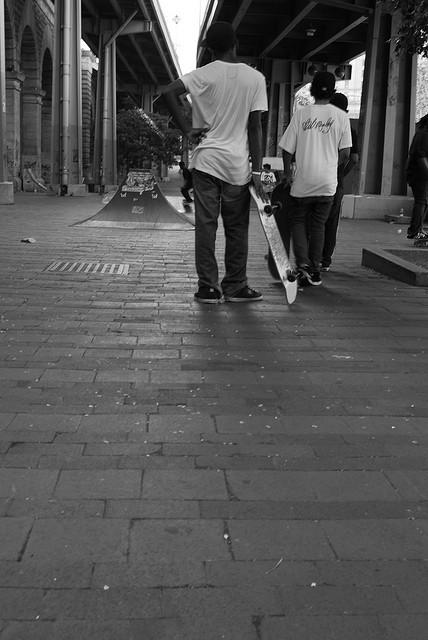
a person walking holding a skate board